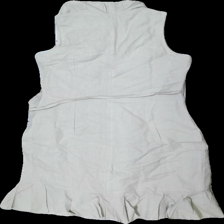
View: back
Type: Dress
Category: Ladies
Brand: Not in the list
Brand text on label: FGL
Colors: Beige
Material: 100% Cotton
Cut: Regular
Size: M
Price range: 100-150
Recommended usage: Reuse
Description: beige dress